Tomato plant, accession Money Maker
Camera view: vertical (180 deg); turntable rotation: 270 degrees
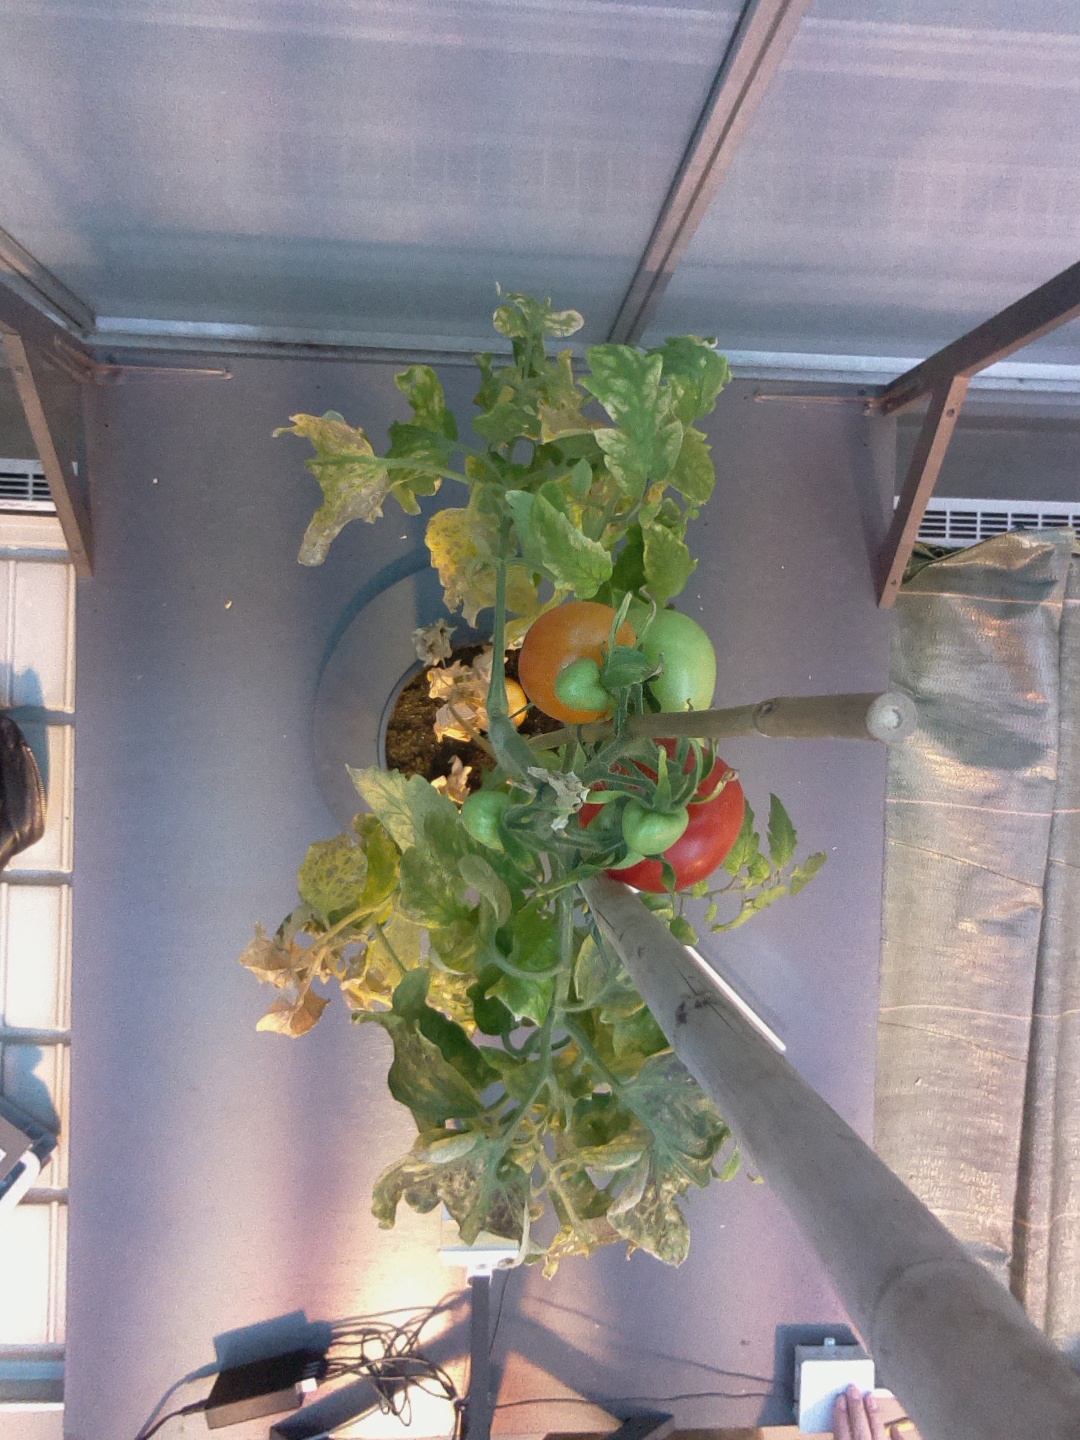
BBCH growth stage 81: 10%-20% of fruits show typical fully ripe color